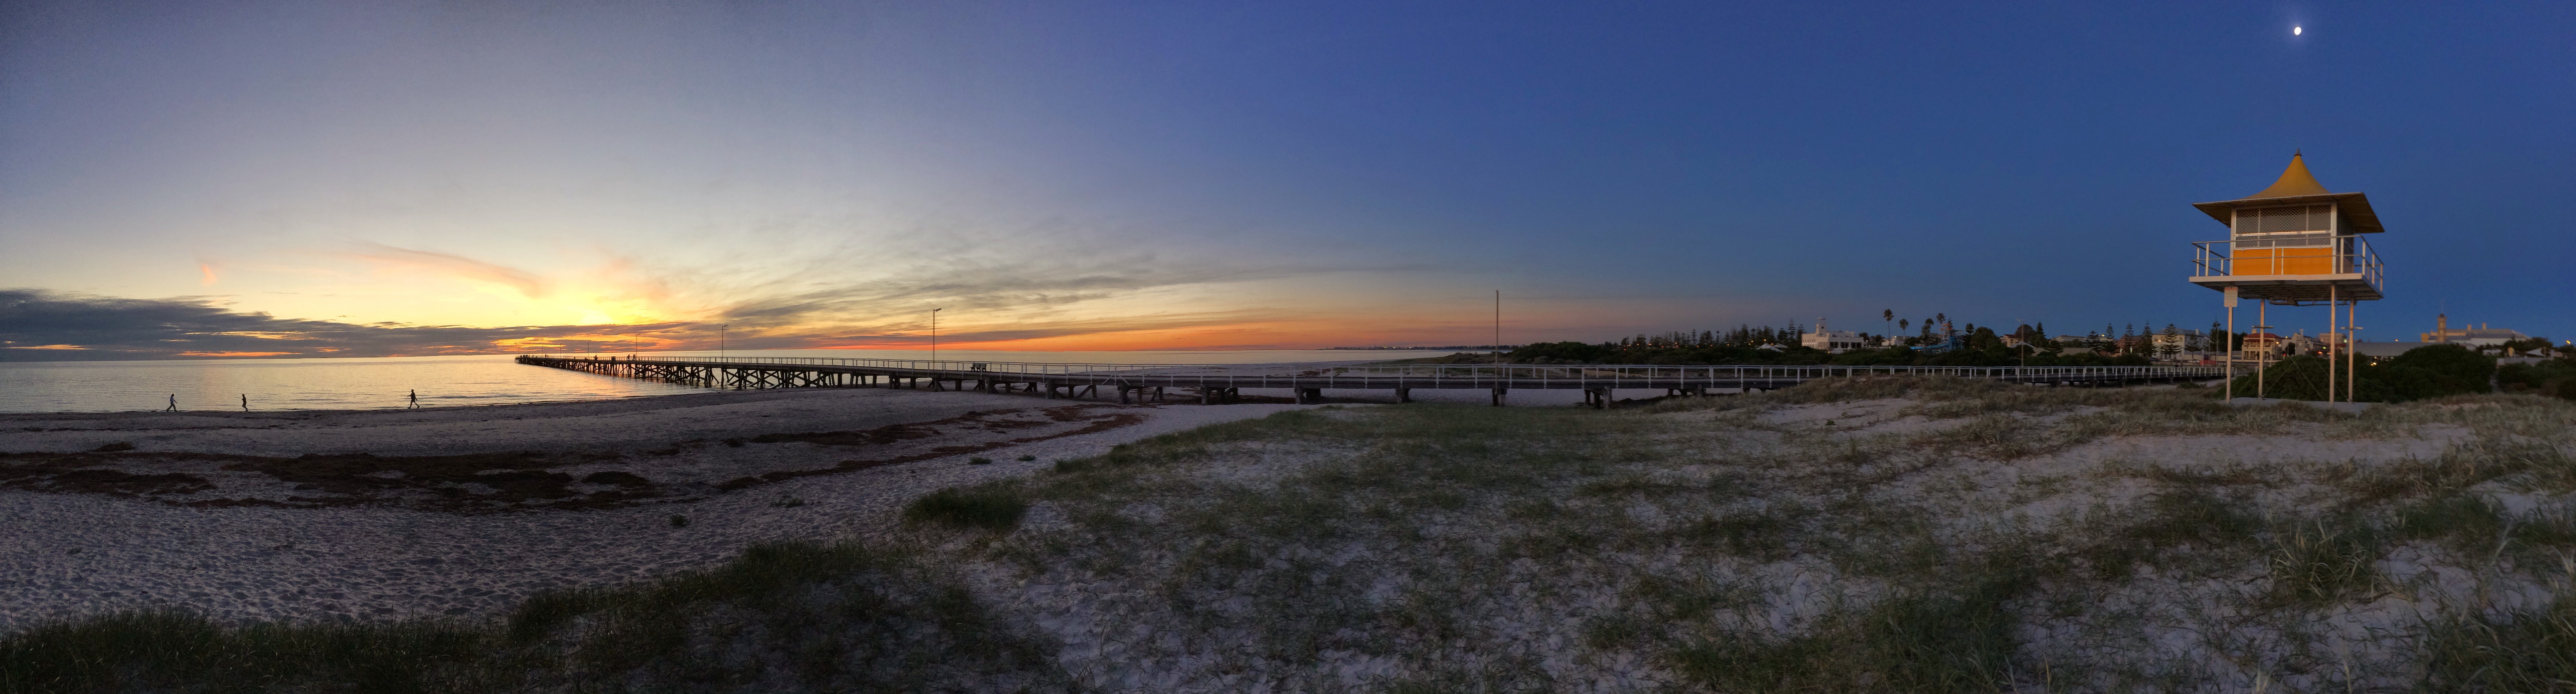
sunset, panorama, dusk, tower